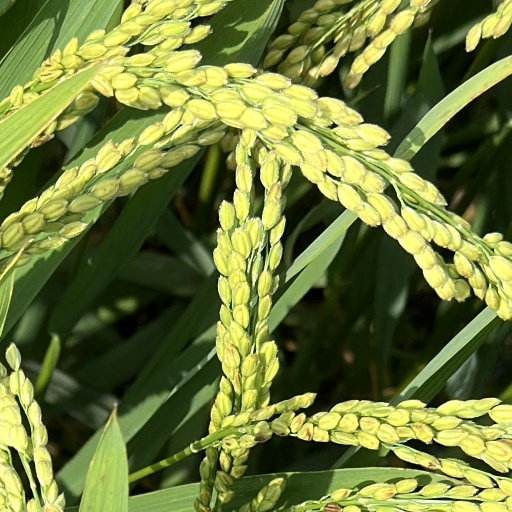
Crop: rice